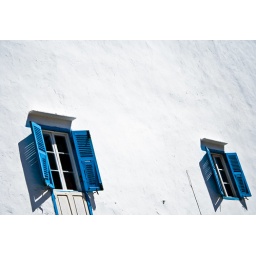
Some windows in Essaouira, Marocco. Nice blue and white.